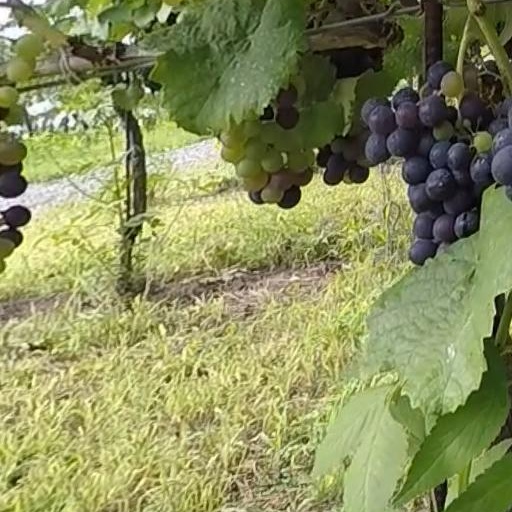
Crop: grape